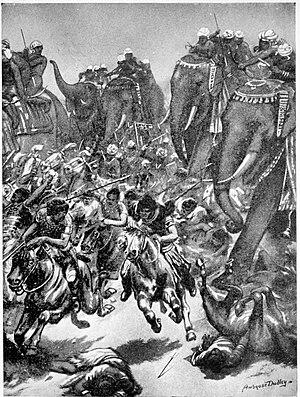
Mihiragula ou Mihirakula est un souverain des Huns Hephthalites. Fils de Toramana, c'est le fondateur du pouvoir des Huns en Inde. Il arrive au pouvoir vers 502.